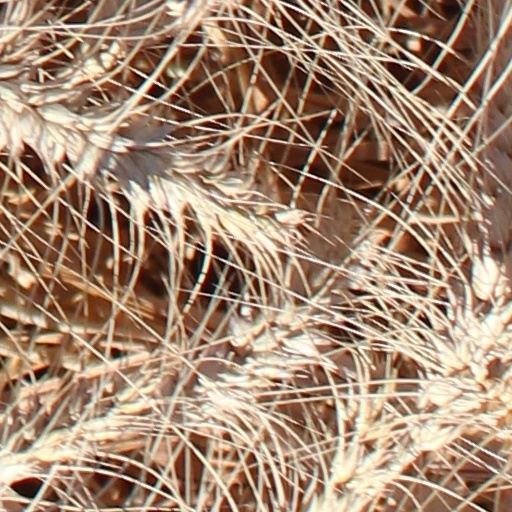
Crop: wheat